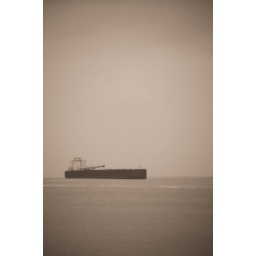
A ship coming in to Duluth, taken from the balcony of our r. A ship coming in to Duluth, taken from the balcony of our room at the Canal Park Lodge